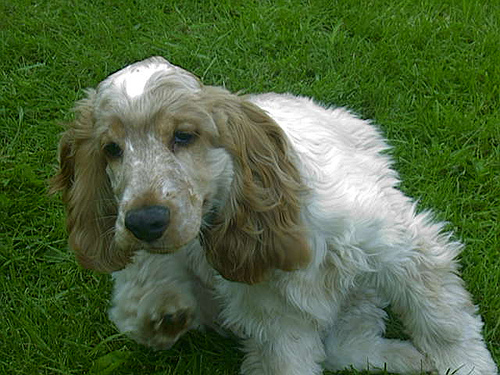
Breed: english cocker spaniel